University of Western Ontario Faculty of Information and Media Studies

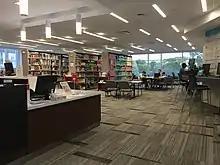
FIMS Graduate Library

Resources pertaining to FIMS members within FNB include classrooms, multi-media studios, computing labs, faculty and administrative offices, administrative spaces, and the FIMS Graduate Library.